Franklin Peale

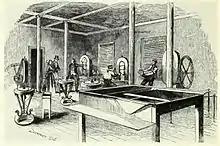
The pressing and milling room of the Philadelphia Mint, 1852

According to numismatic historian Don Taxay, "under the circumstances, Peale's adoption of a process not normally used at the Mint, together with its catastrophic failure, seems more than coincidental." When Longacre completed the double eagle dies, they were rejected by Peale, who stated that the design was engraved too deeply to fully impress the coin, and the pieces would not stack properly. Taxay, however, noted that the one surviving 1849 double eagle displays no such problems, and by appearance would be level in a stack. Peale complained to Patterson, who wrote to Treasury Secretary William M. Meredith asking for Longacre's removal on December 25, 1849, on the ground he could not make proper dies. Meredith was apparently willing to have Longacre fired, but relented after the Engraver journeyed to Washington and met with him personally.